Soft matter

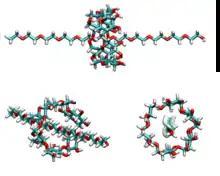
Host-guest complex of polyethylene glycol oligomer bound within an α-cyclodextrin molecule; a common scaffold used in the formation of gels. The atoms are colored such that red represents oxygen, cyan represents carbon, and white represents hydrogen.

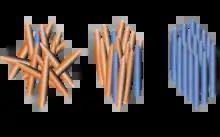
Cartoon representation of the molecular order of crystal, liquid crystal, and liquid states.

Soft matter consists of a diverse range of interrelated systems and can be broadly categorized into certain classes. These classes are by no means distinct, as often there are overlaps between two or more groups.